Boxing career of Muhammad Ali

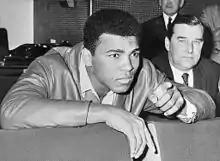
Ali in 1966

Soon after the Liston fight, Clay changed his name to Cassius X, and then later to Muhammad Ali upon converting to Islam and affiliating with the Nation of Islam. Ali then faced a rematch with Liston scheduled for May 1965 in Lewiston, Maine. It had been scheduled for Boston the previous November, but was postponed for six months due to Ali's emergency surgery for a hernia three days before. The fight was controversial. Midway through the first round, Liston was knocked down by a difficult-to-see blow the press dubbed a "phantom punch". Referee Jersey Joe Walcott did not begin the count immediately after the knockdown, as Ali refused to retreat to a neutral corner. Liston rose after he had been down for about 20 seconds, and the fight momentarily continued. However a few seconds later Walcott, having been informed by the timekeepers that Liston had been down for a count of 10, stopped the match and declared Ali the winner by knockout. The entire fight lasted less than two minutes.